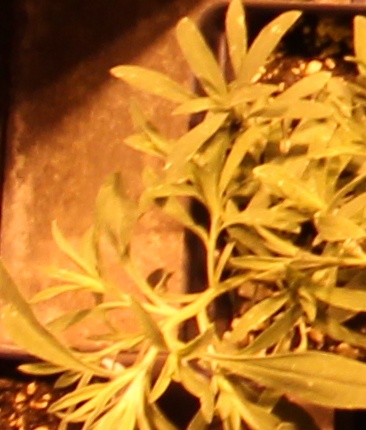
Label: Kochia